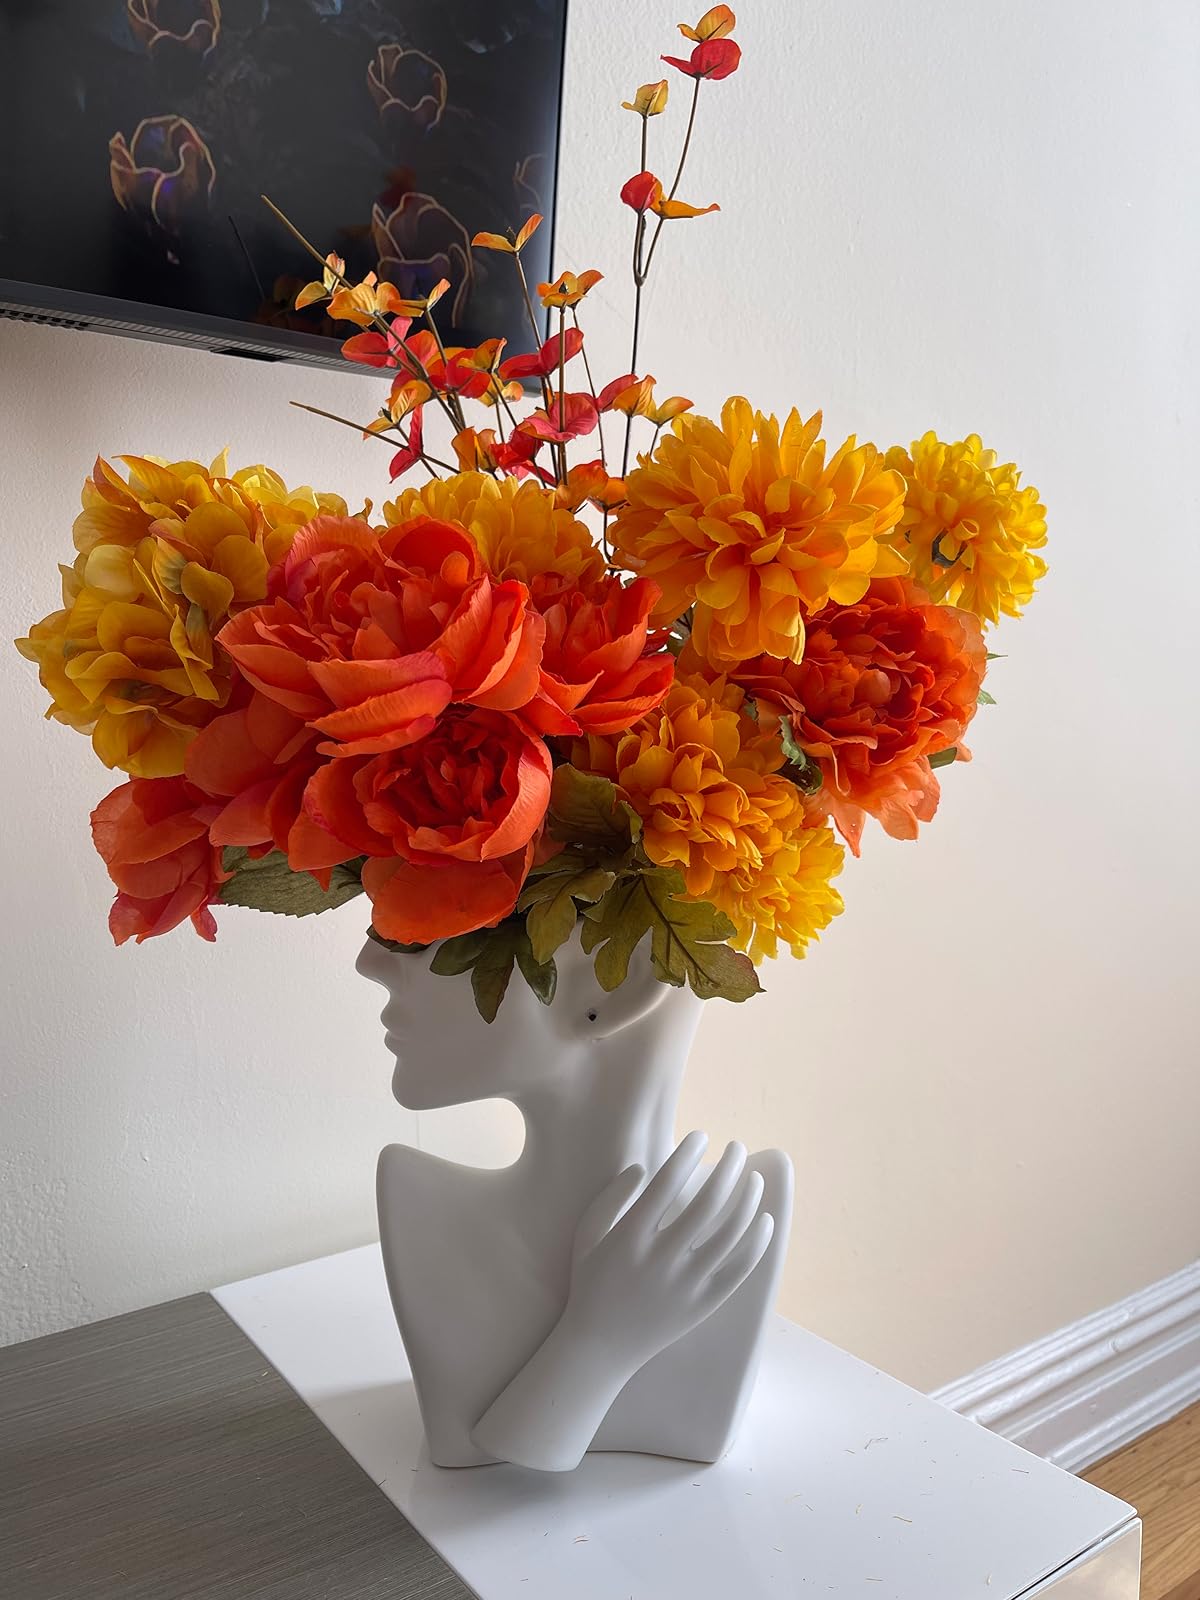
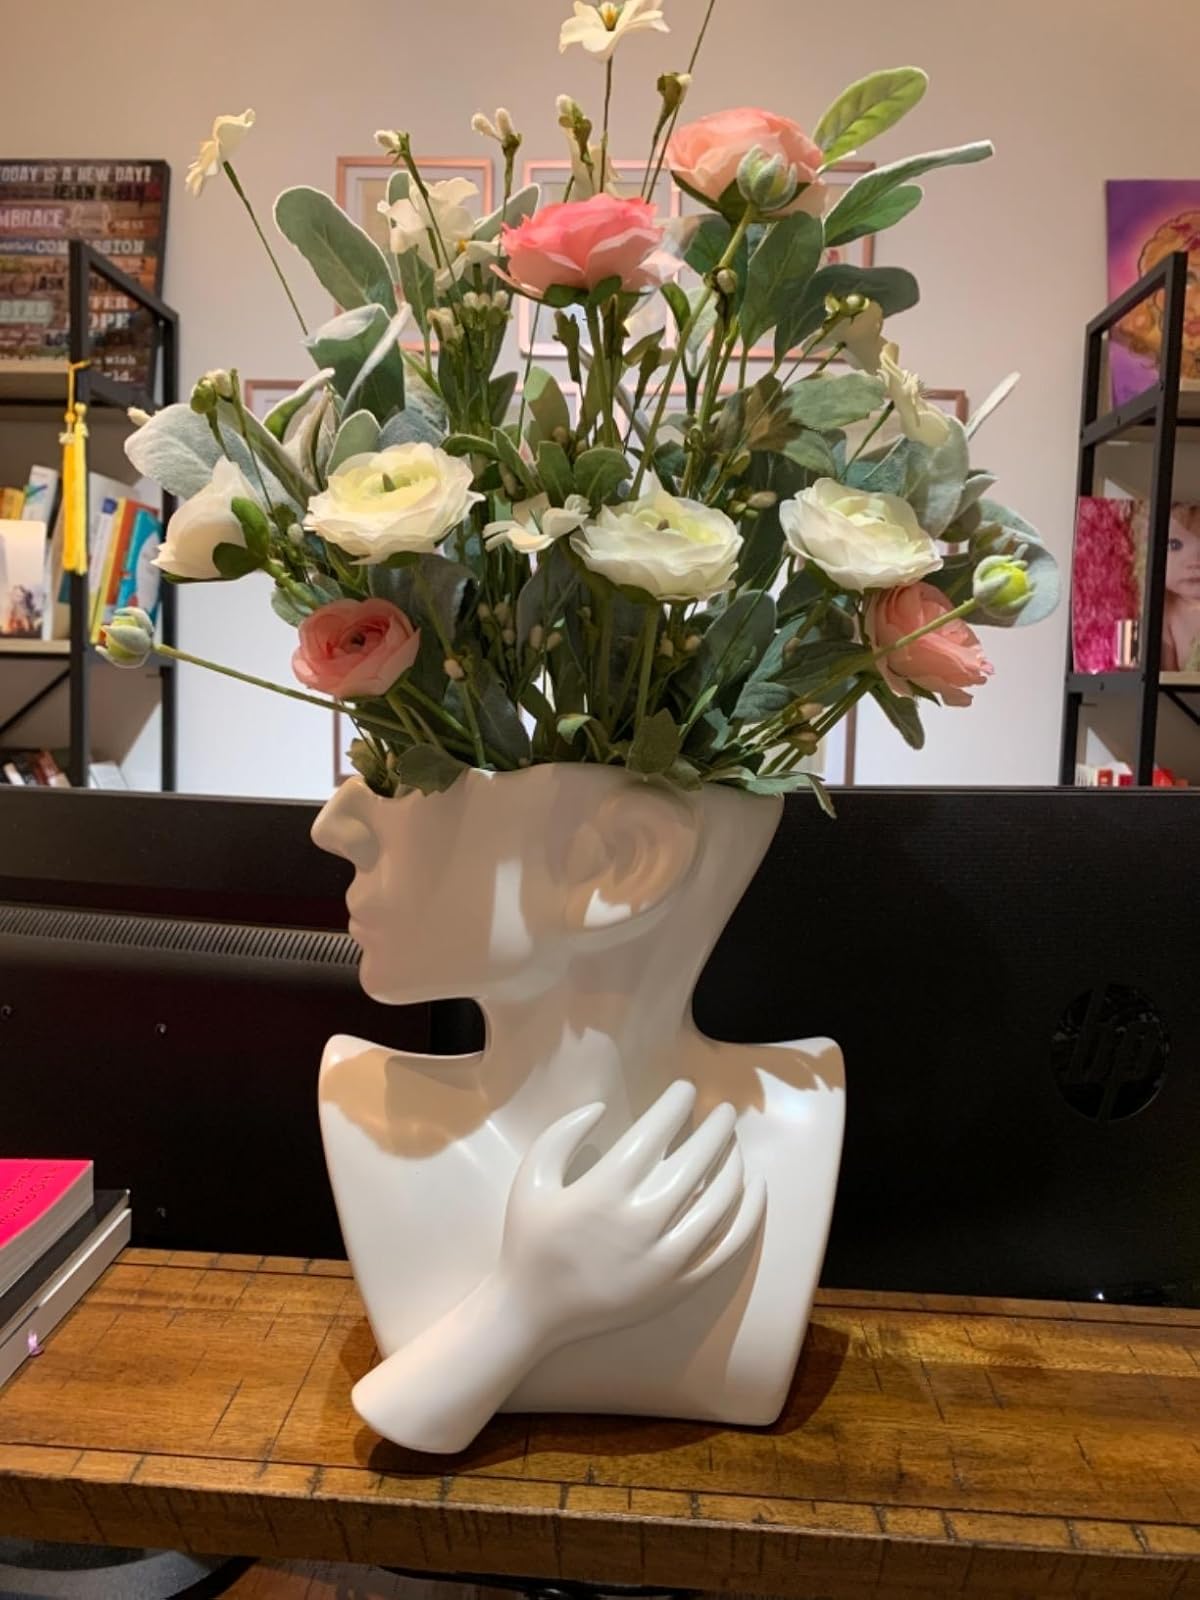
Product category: vase
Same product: yes